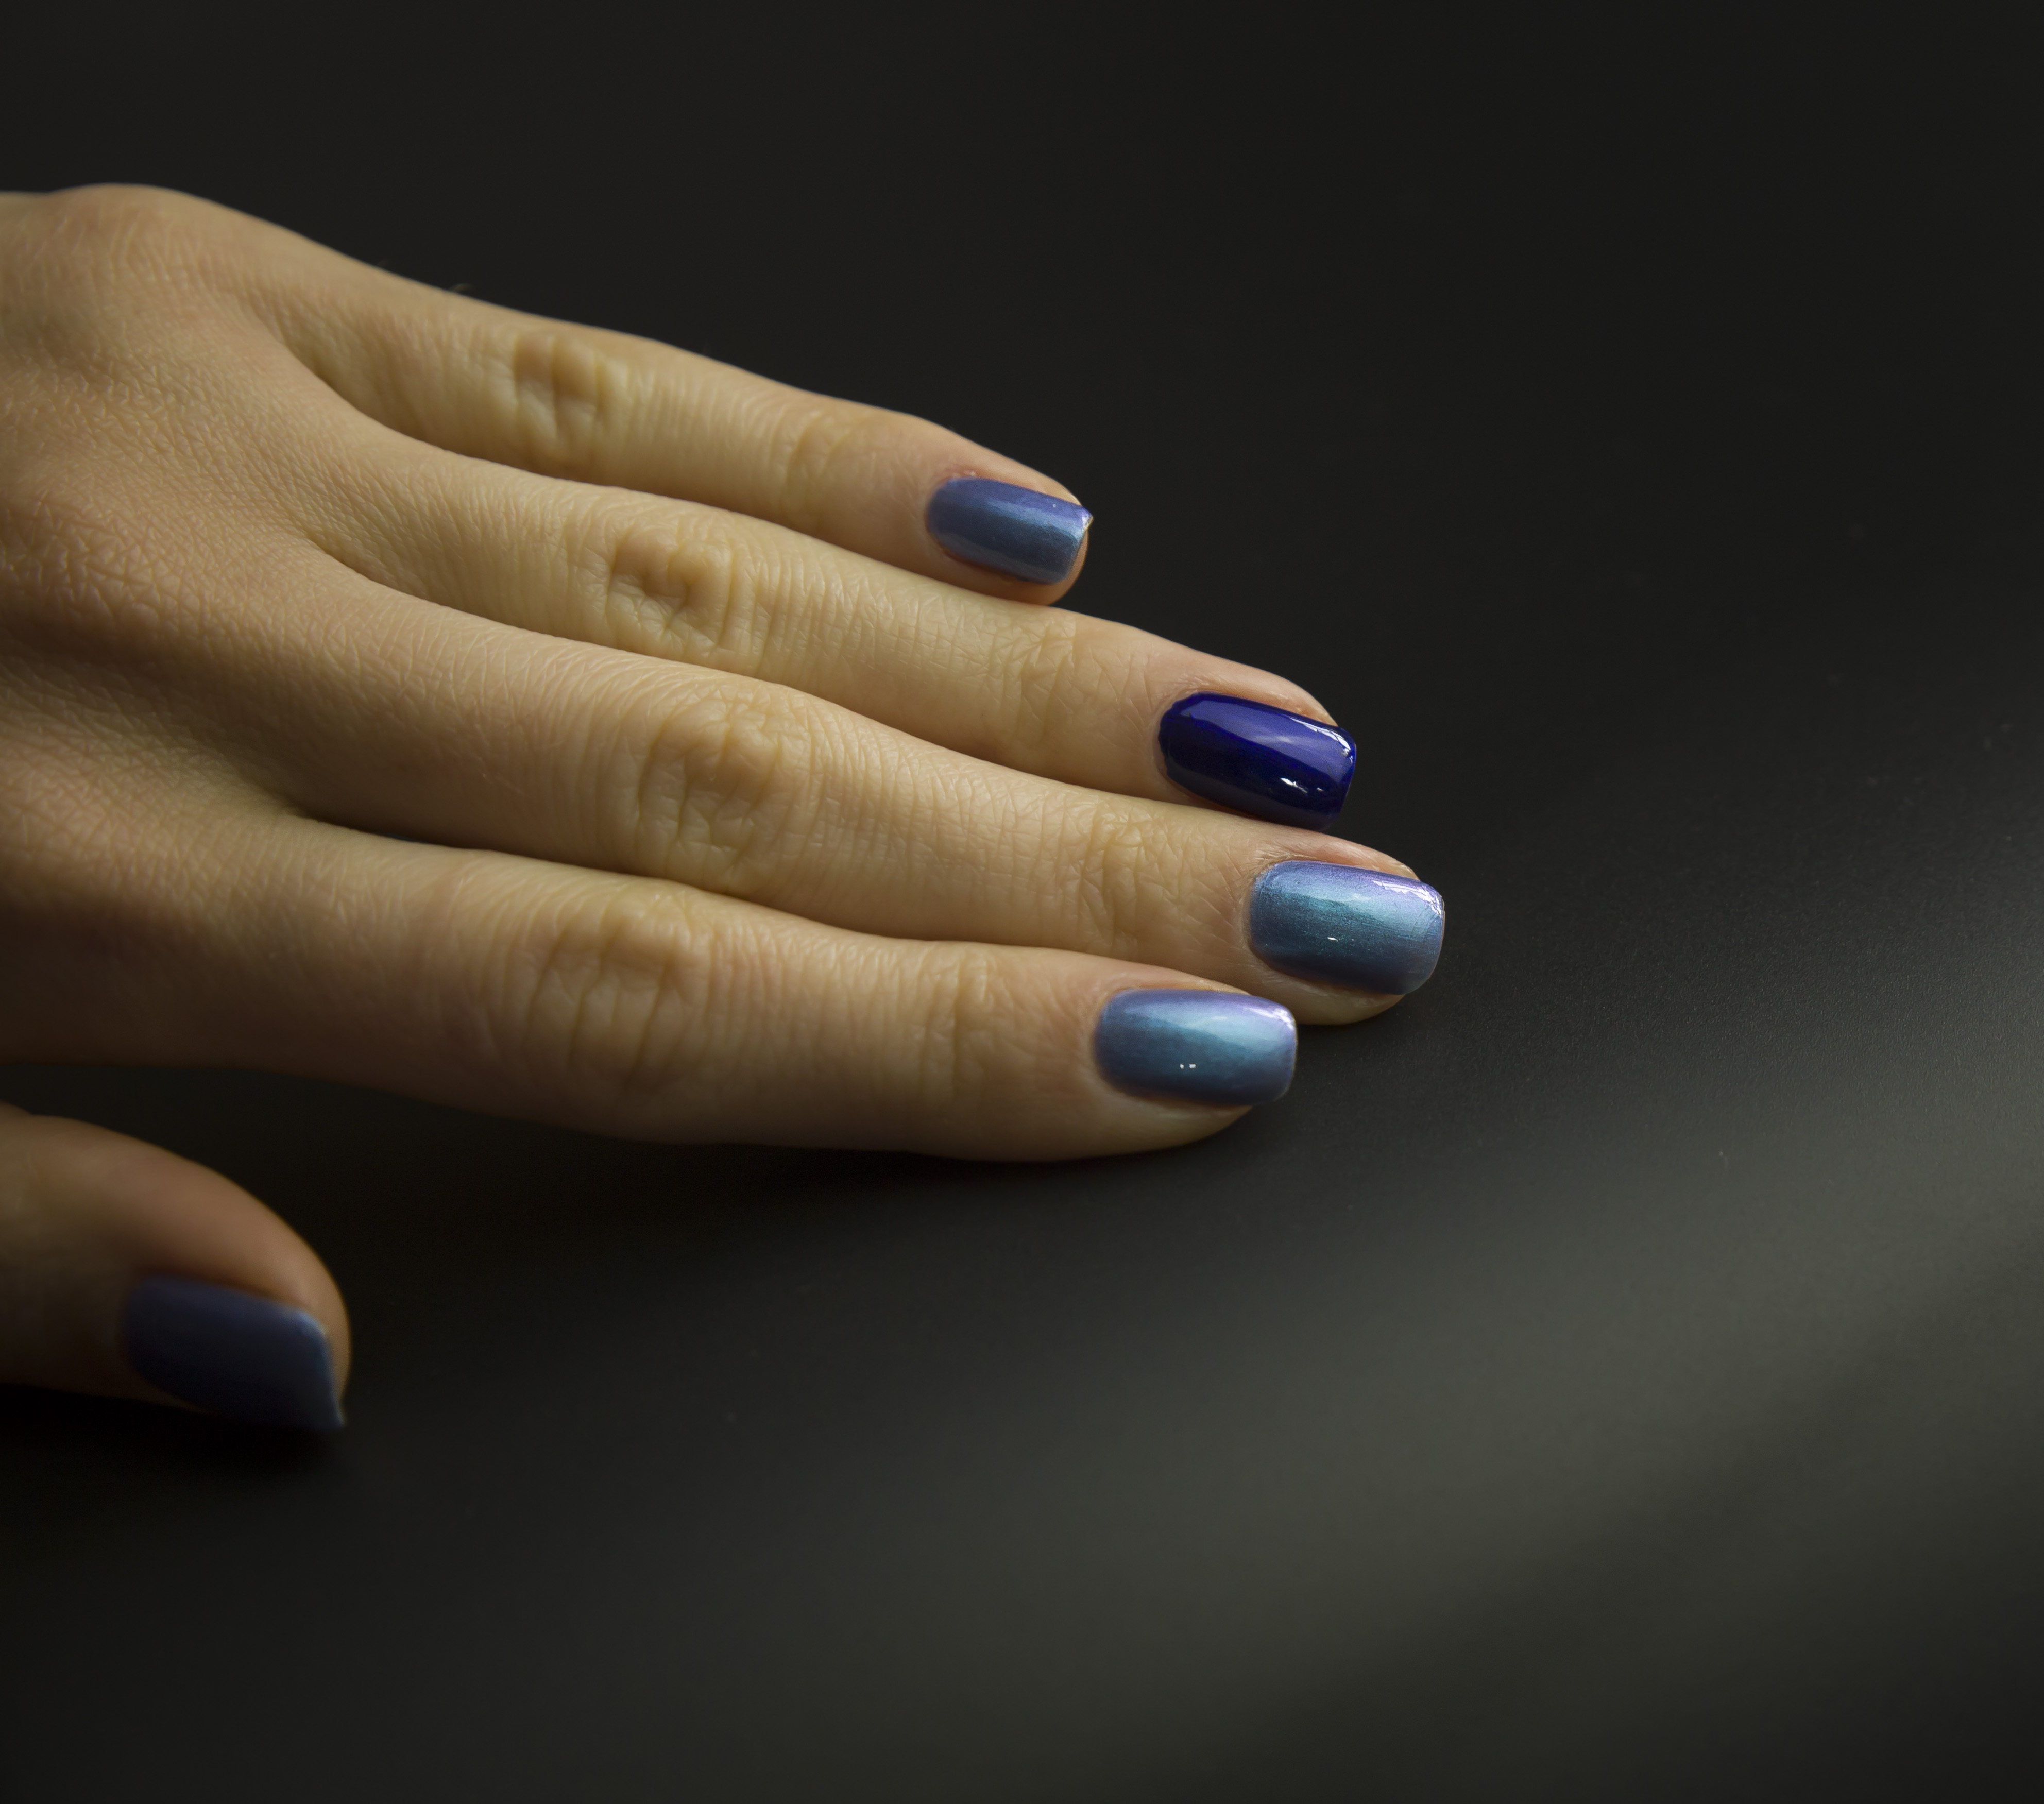
blue, nails, manicure, metal, silver, shine, crystal, hand, woman, nail polish, gesture, nail care, nail, thumb, finger, Material property, Tints and shades, service, electric blue, artificial nails, close up, human leg, cosmetics, fashion accessory, pattern, flesh, gloss, peach, darkness, wrist, magenta